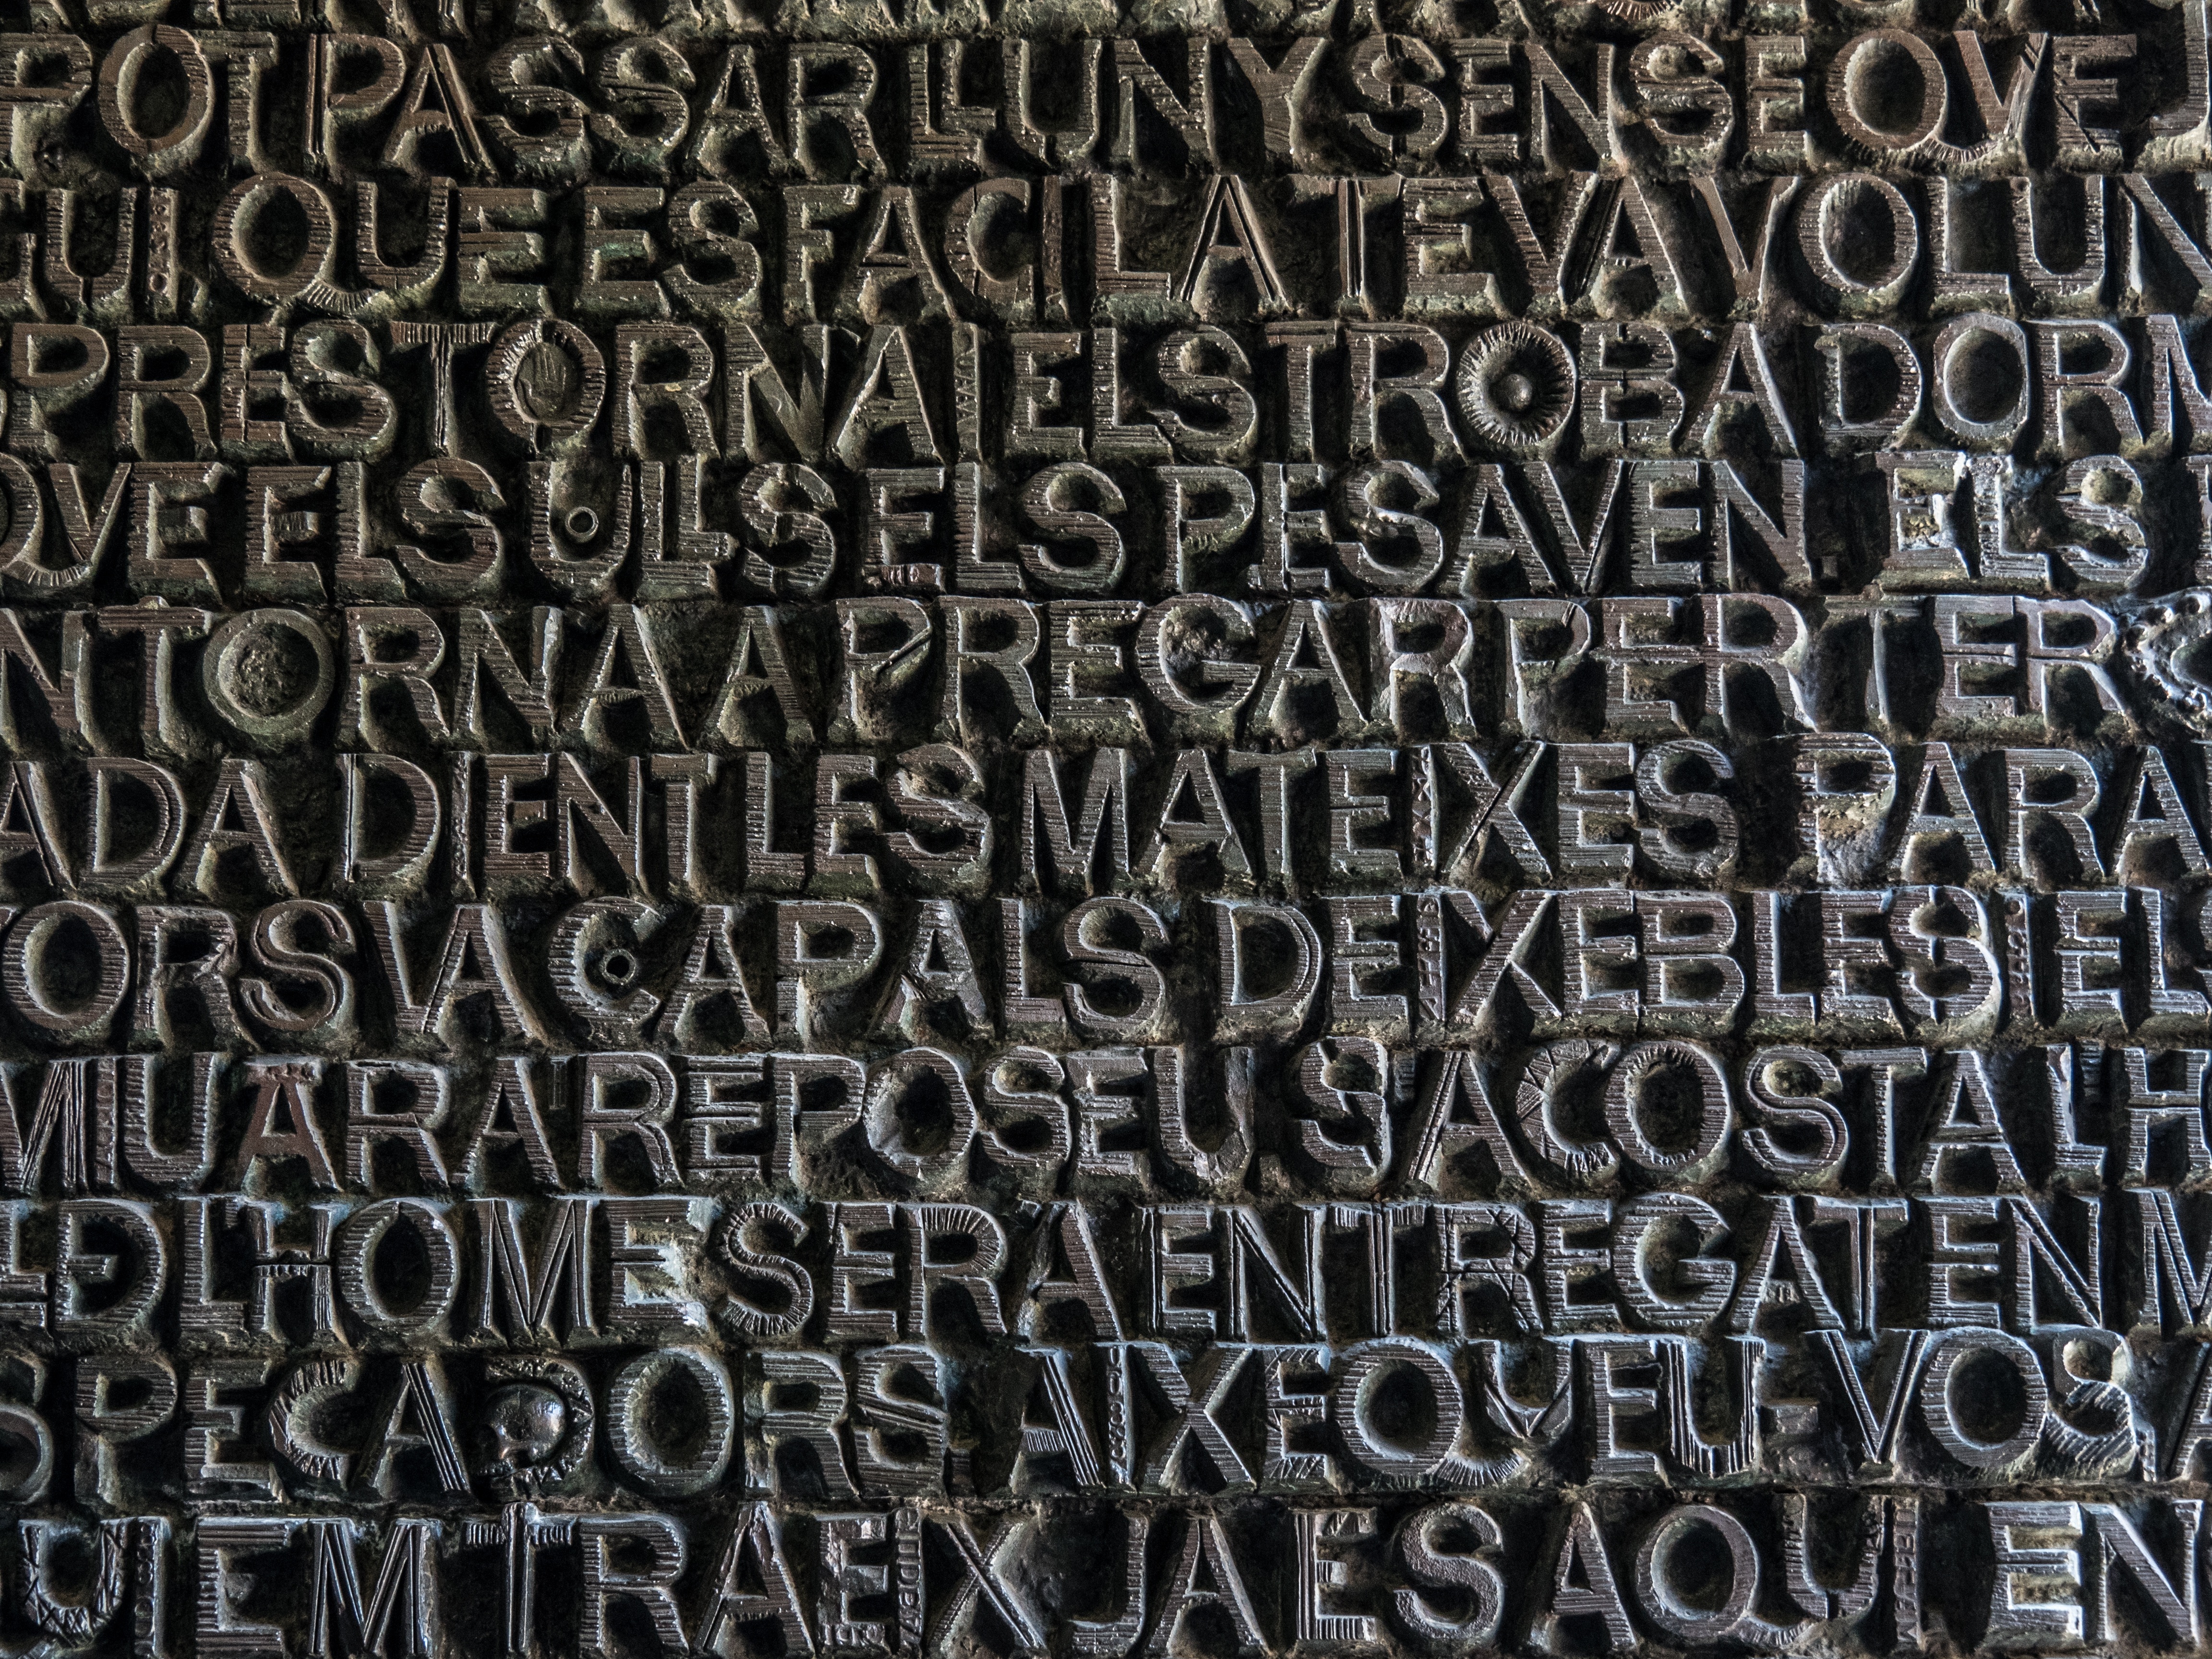
architecture, glass, number, pattern, reflection, tower, cathedral, barcelona, modern architecture, font, art, lights, colors, text, windows, catalonia, iron, relief, lyrics, sagrada familia, archaeological site, stone carving